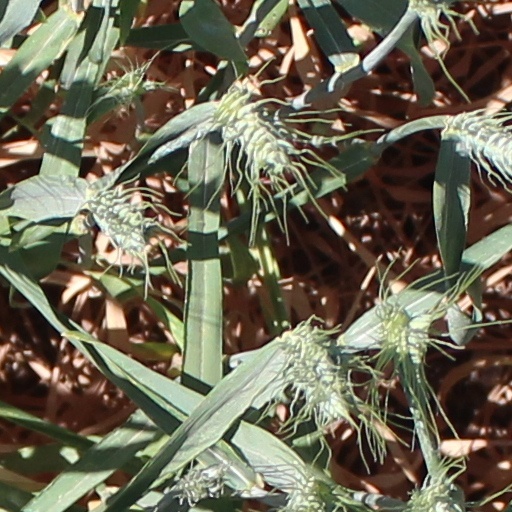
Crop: wheat